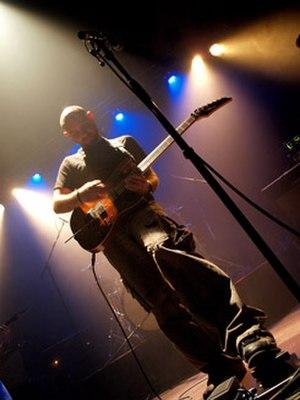
Gérald Moizan est un guitariste français.